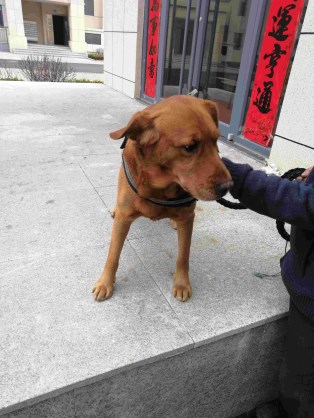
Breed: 5355-n000126-golden_retriever